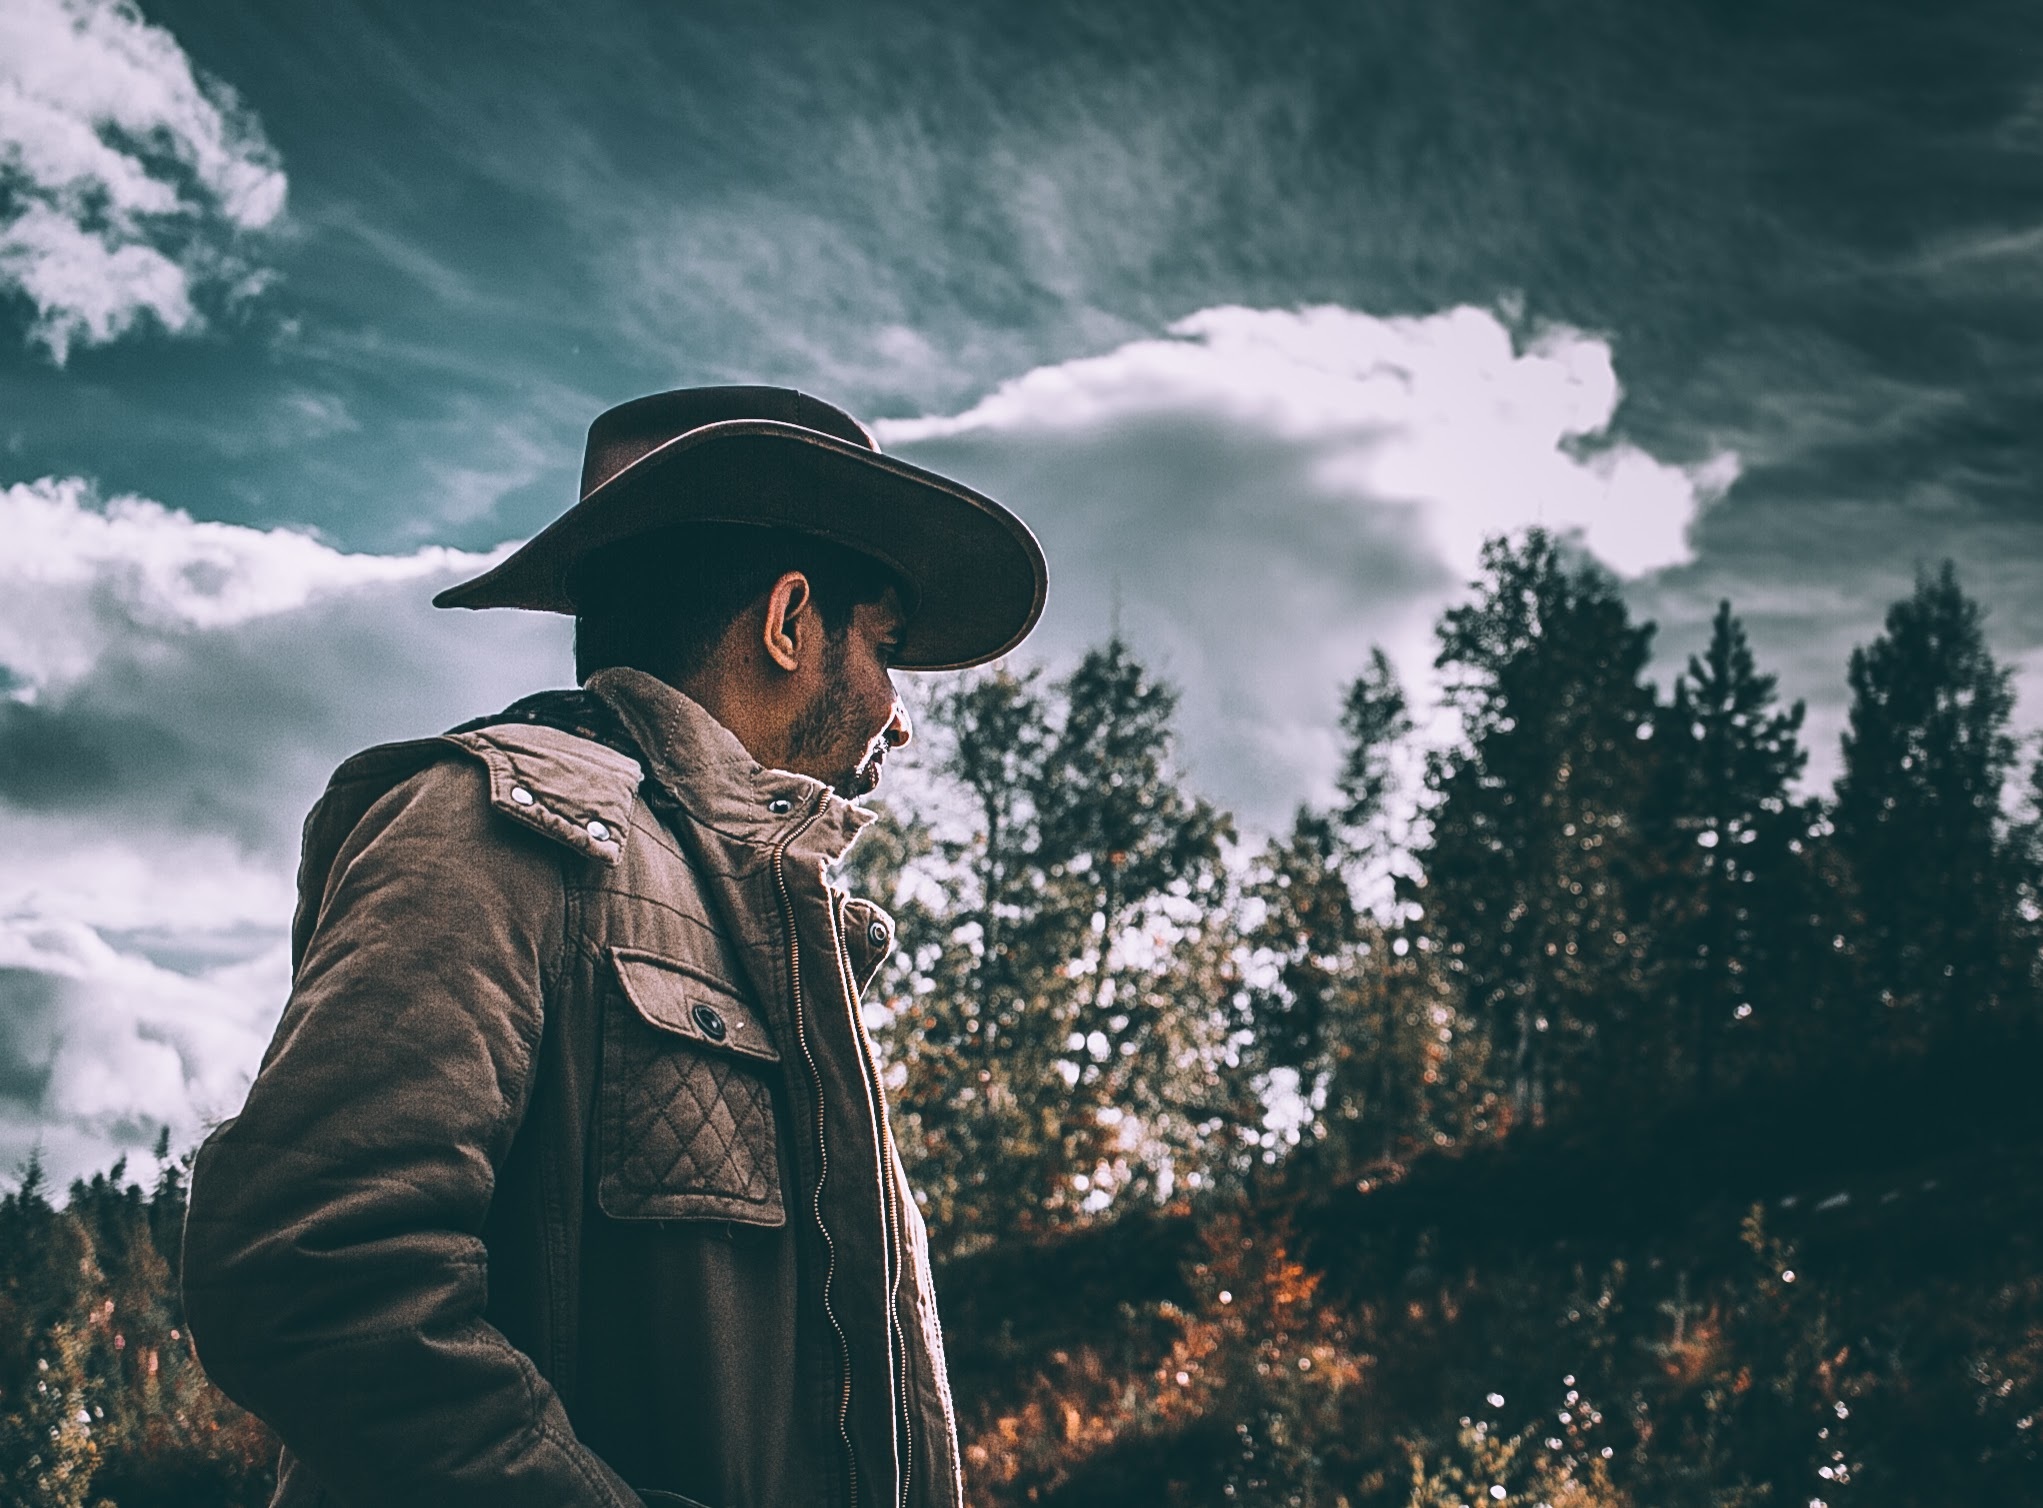
cloud, darkness